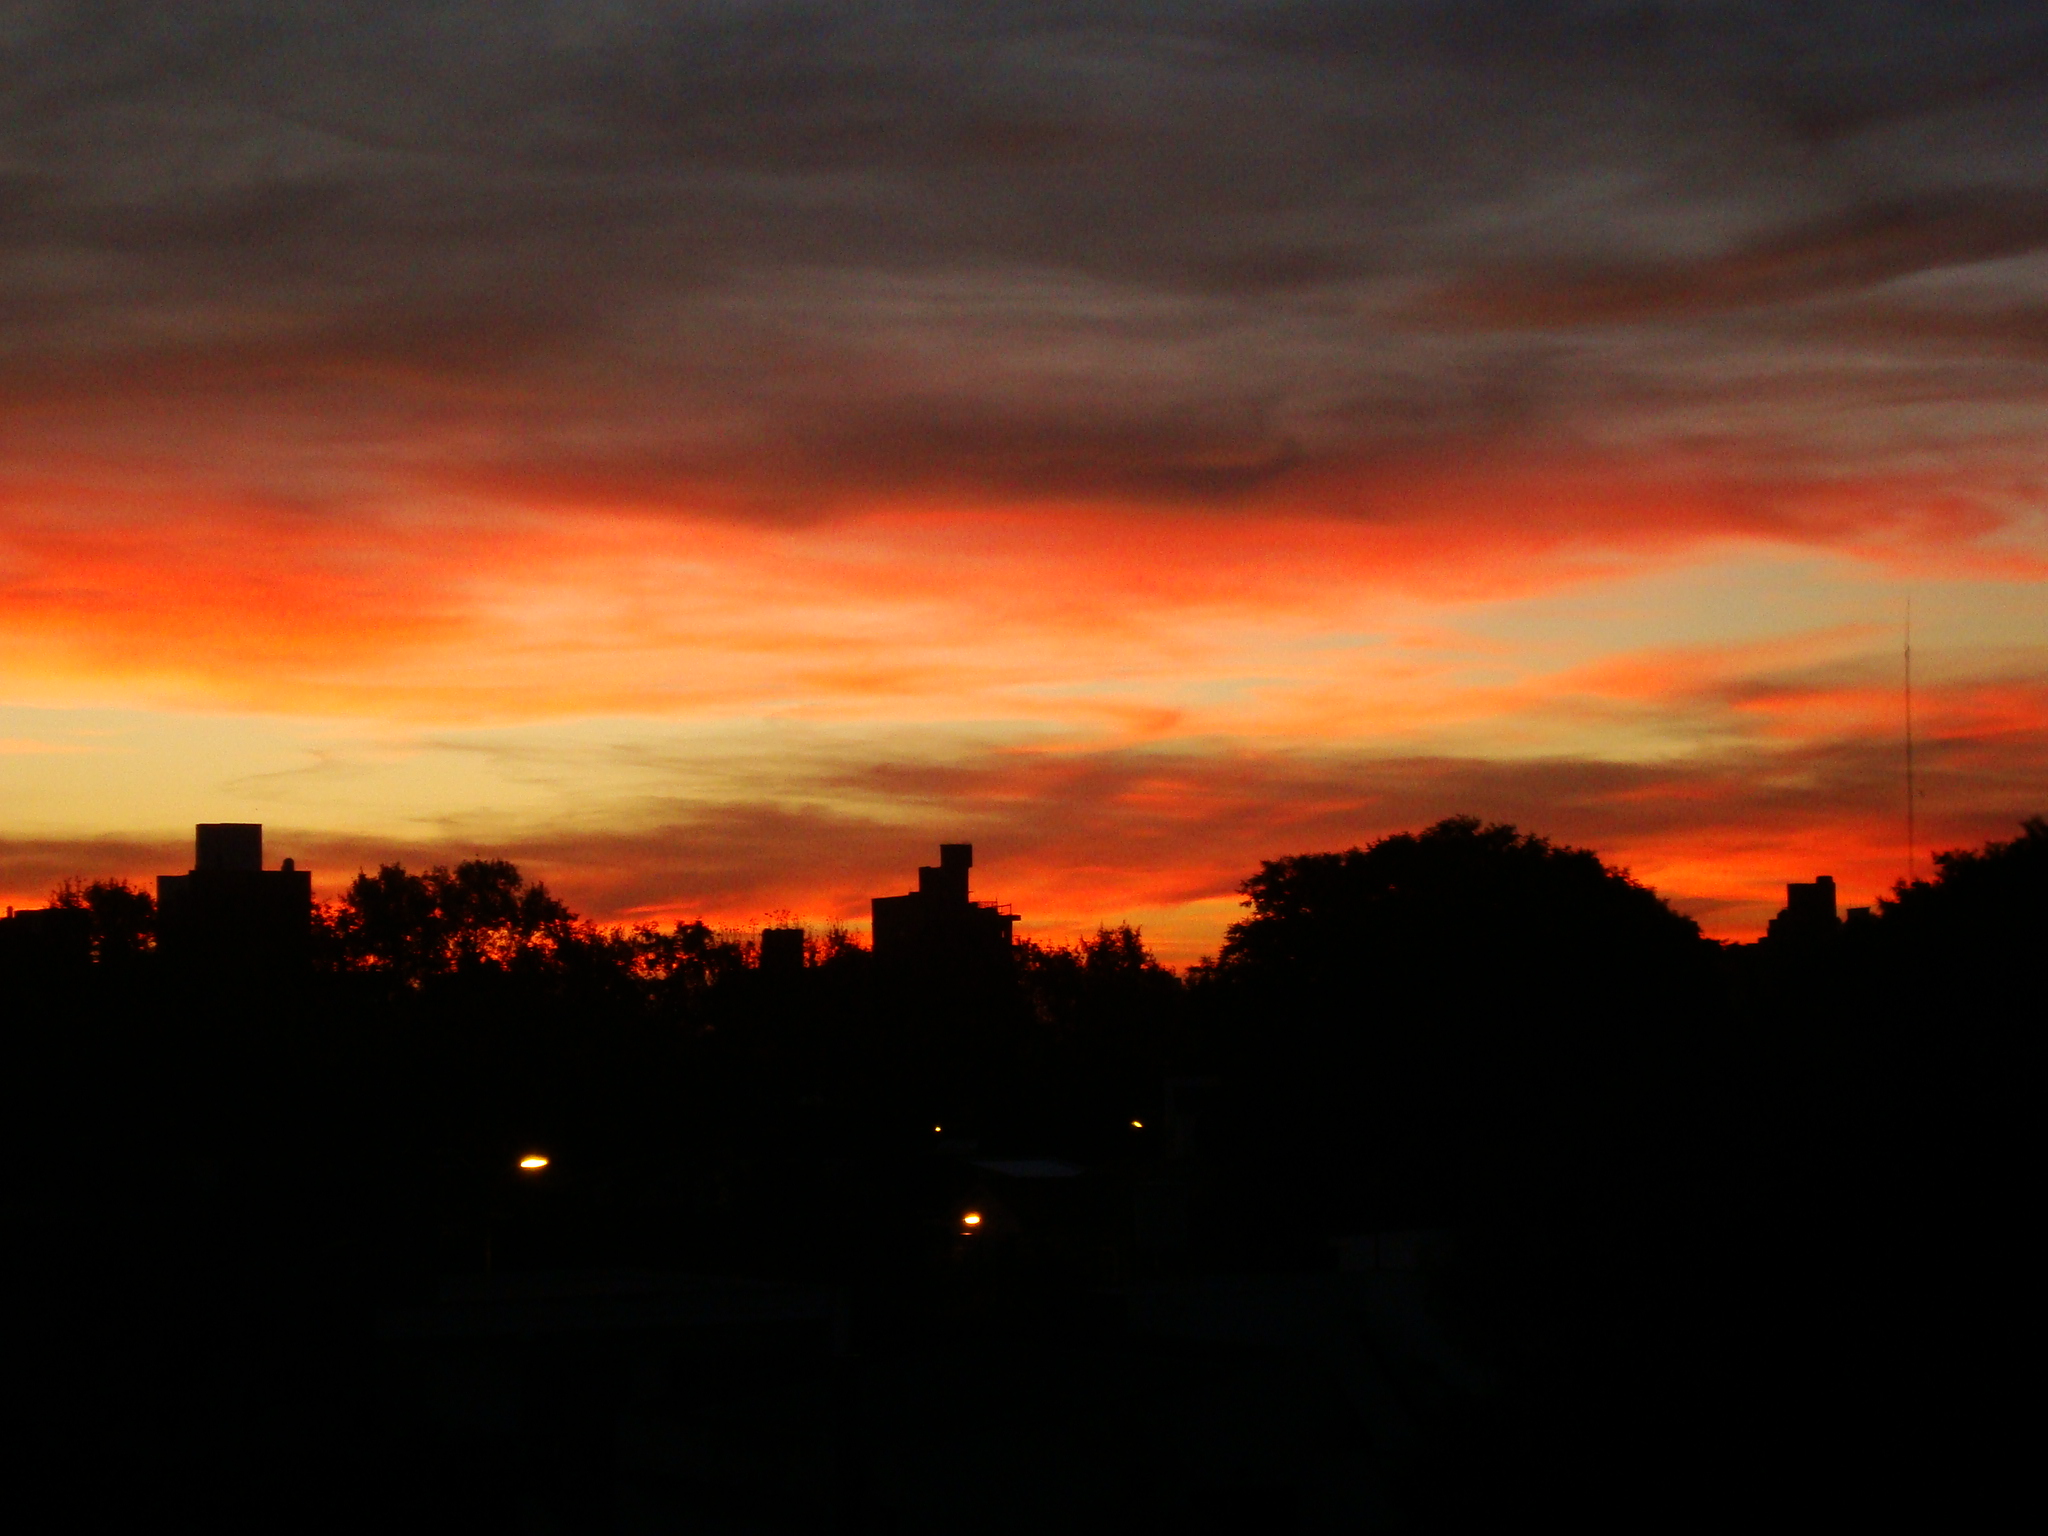
argentina, natural, sky, afterglow, red sky at morning, sunset, sunrise, cloud, dusk, evening, horizon, atmospheric phenomenon, red, morning, daytime, atmosphere, orange, dawn, celestial event, landscape, tree, calm, heat, sunlight, cumulus, photography, geological phenomenon, meteorological phenomenon, city